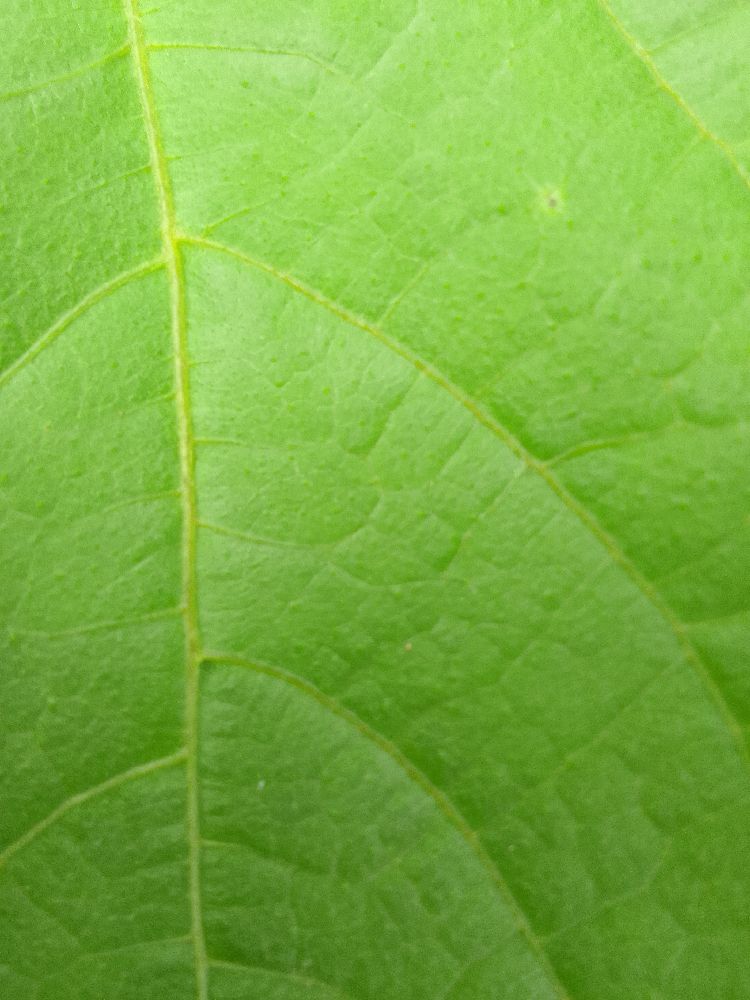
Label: healthy